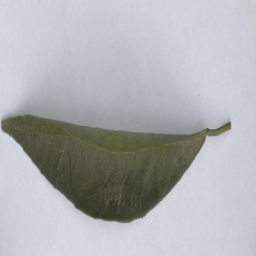
Plant part: leaf
Disease: healthy